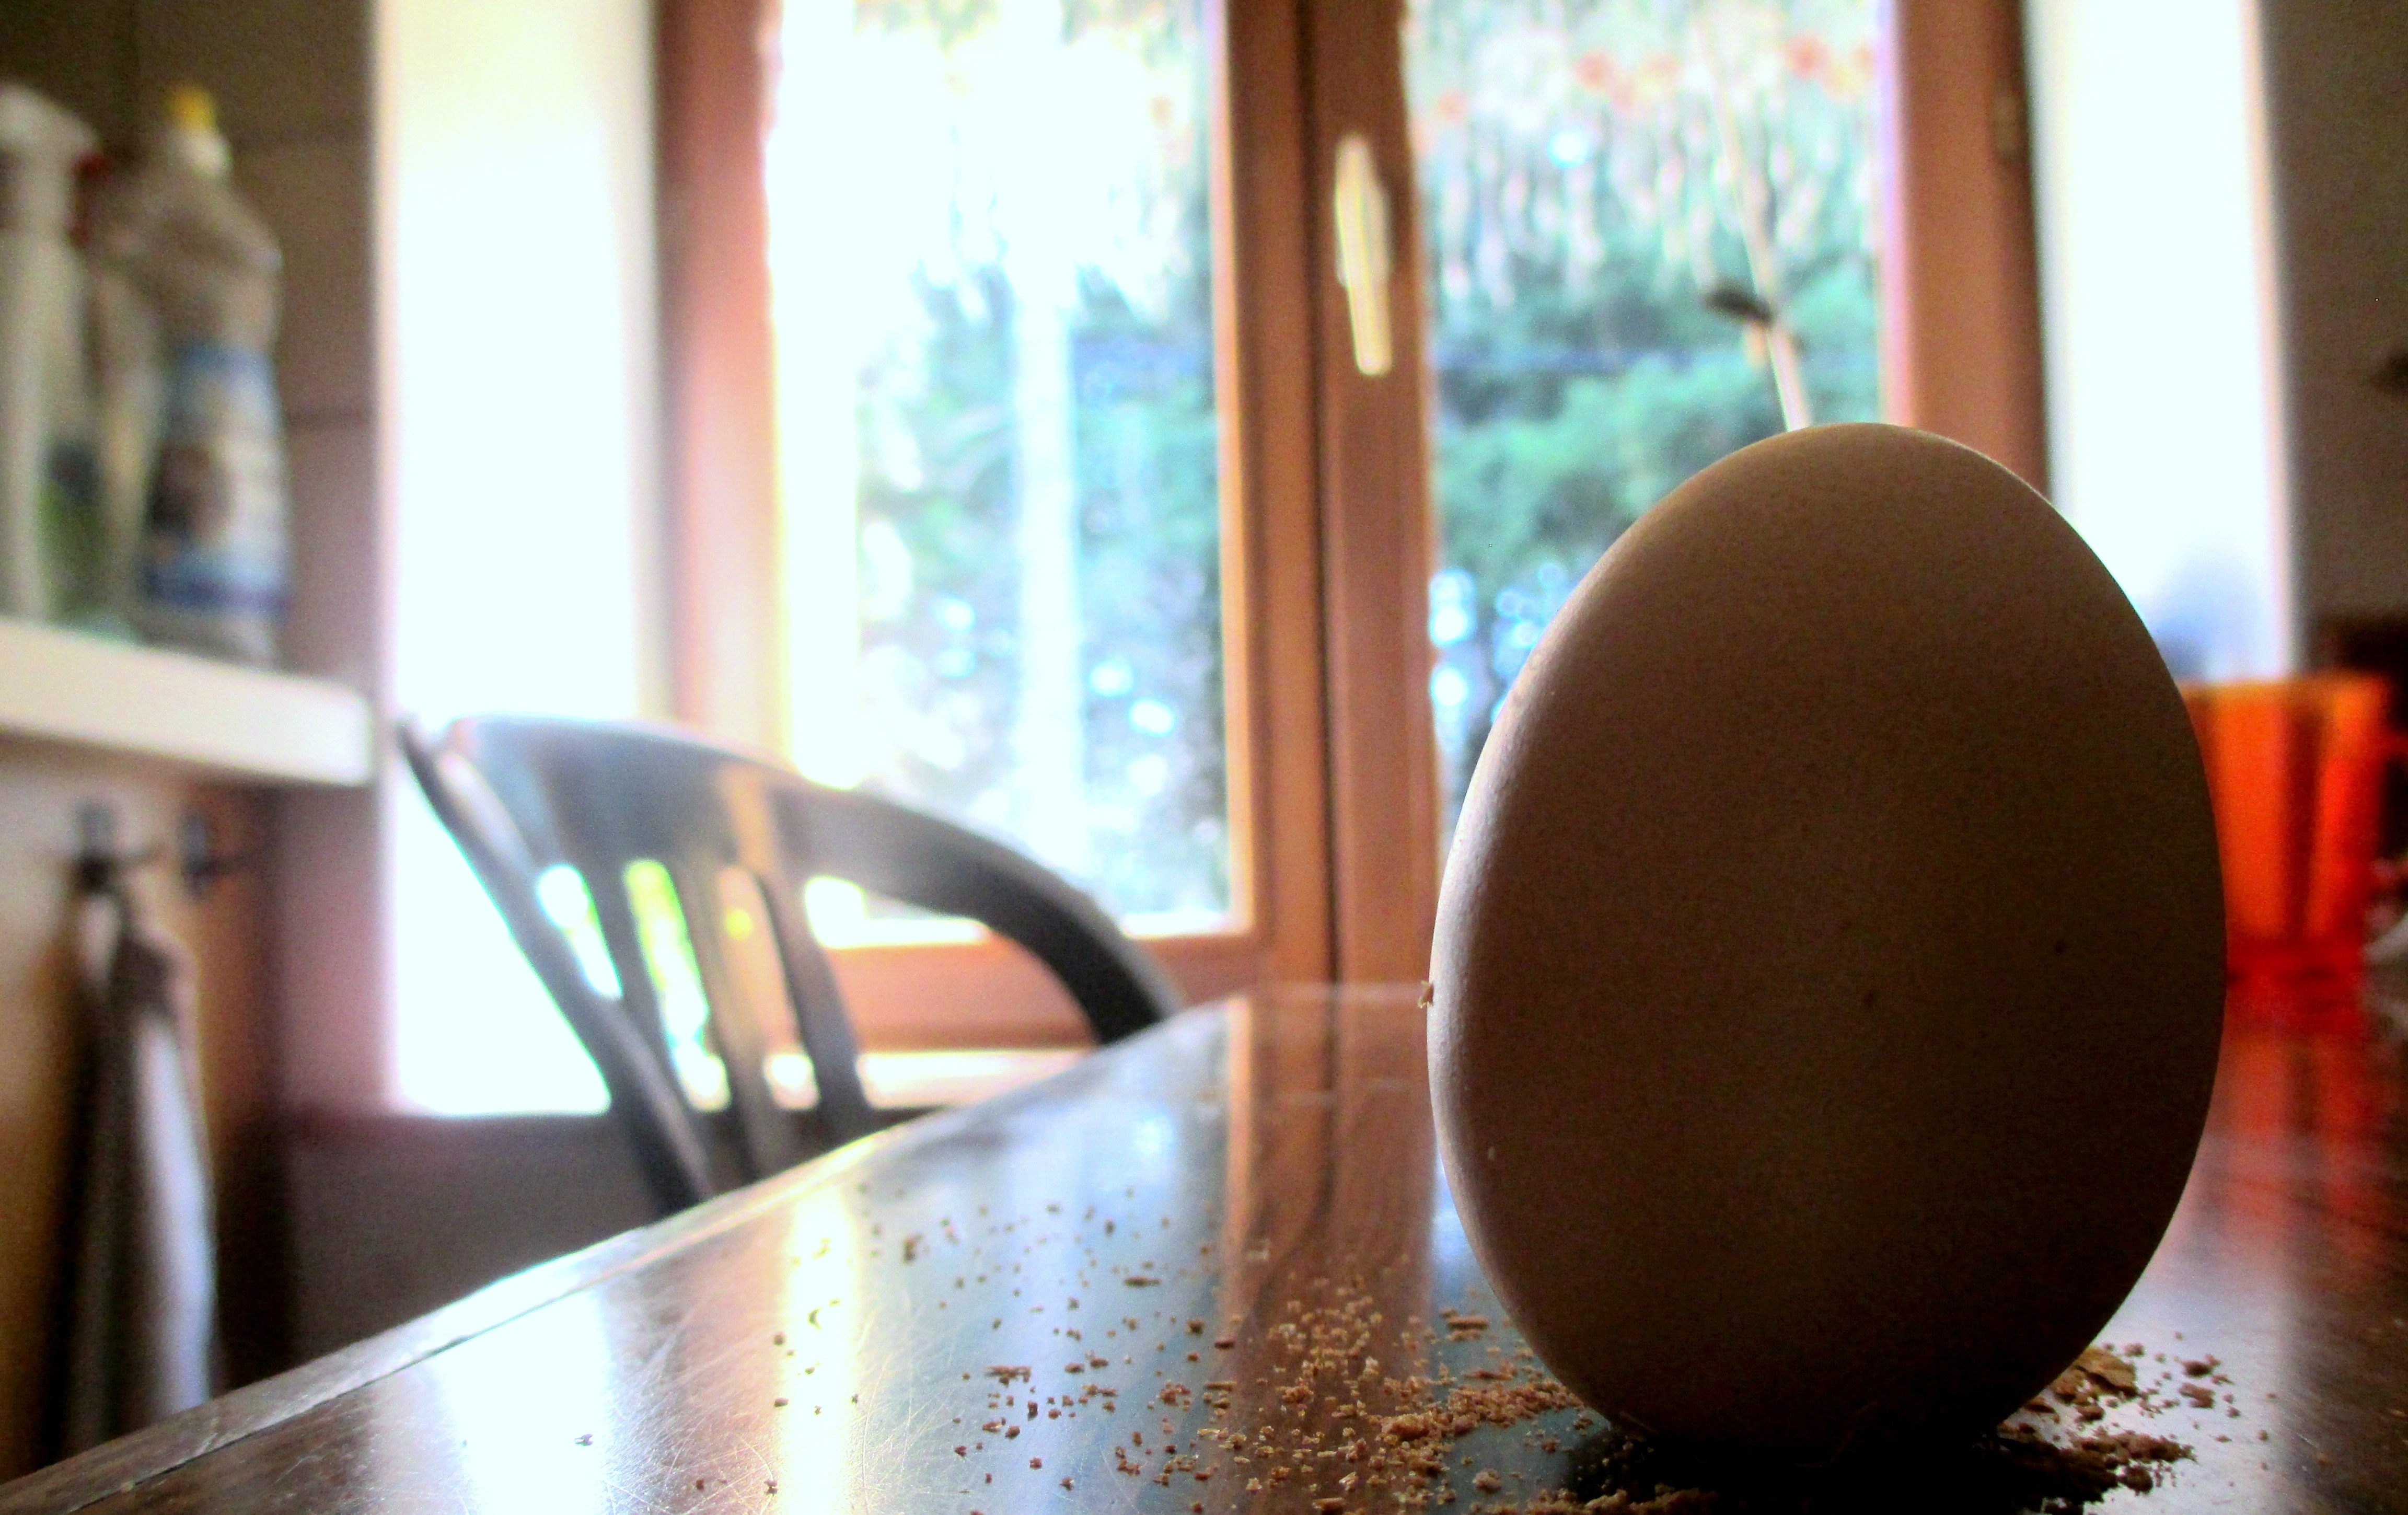
restaurant, room, interior design